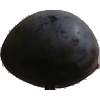
Label: Plum 3